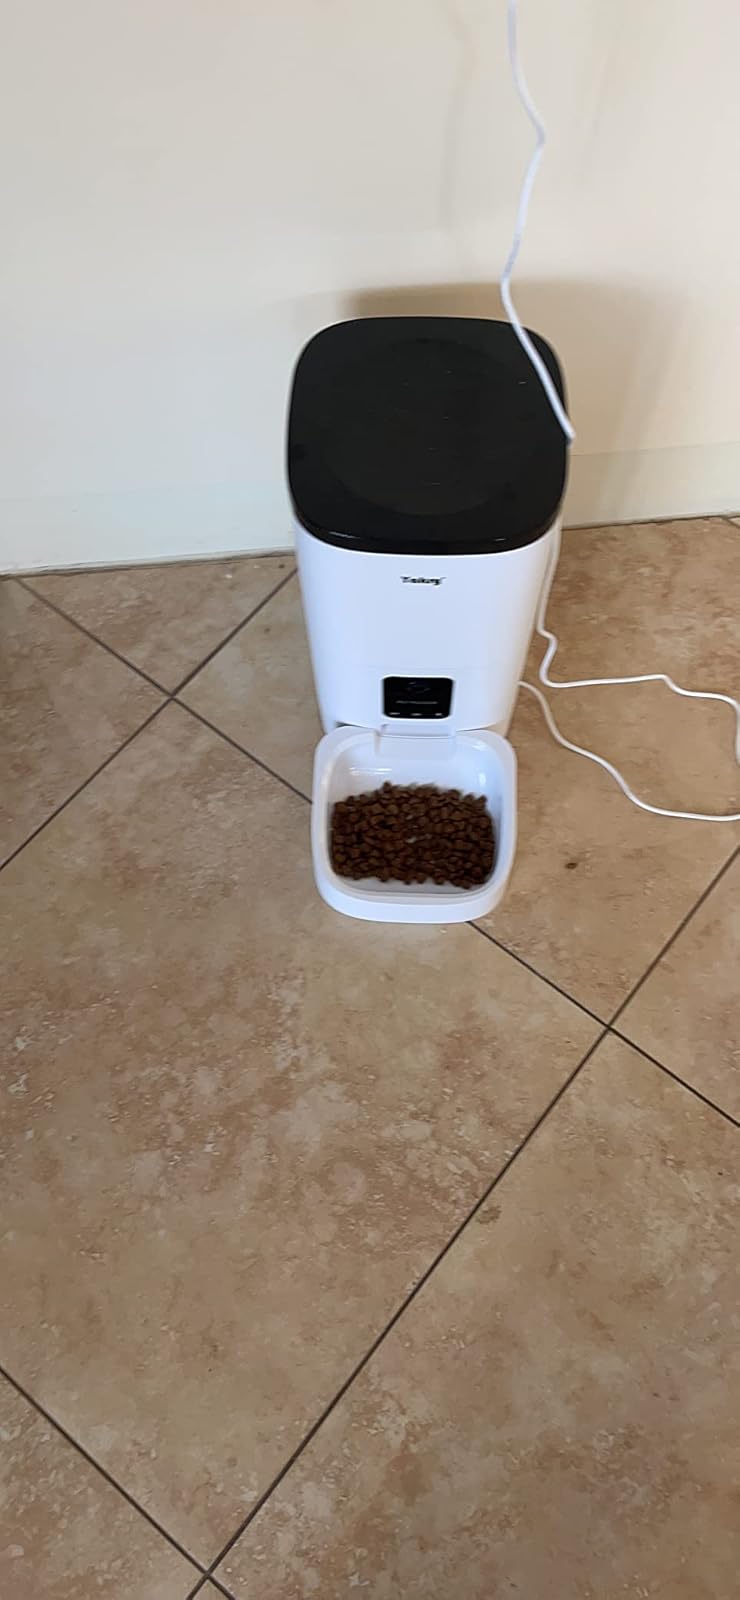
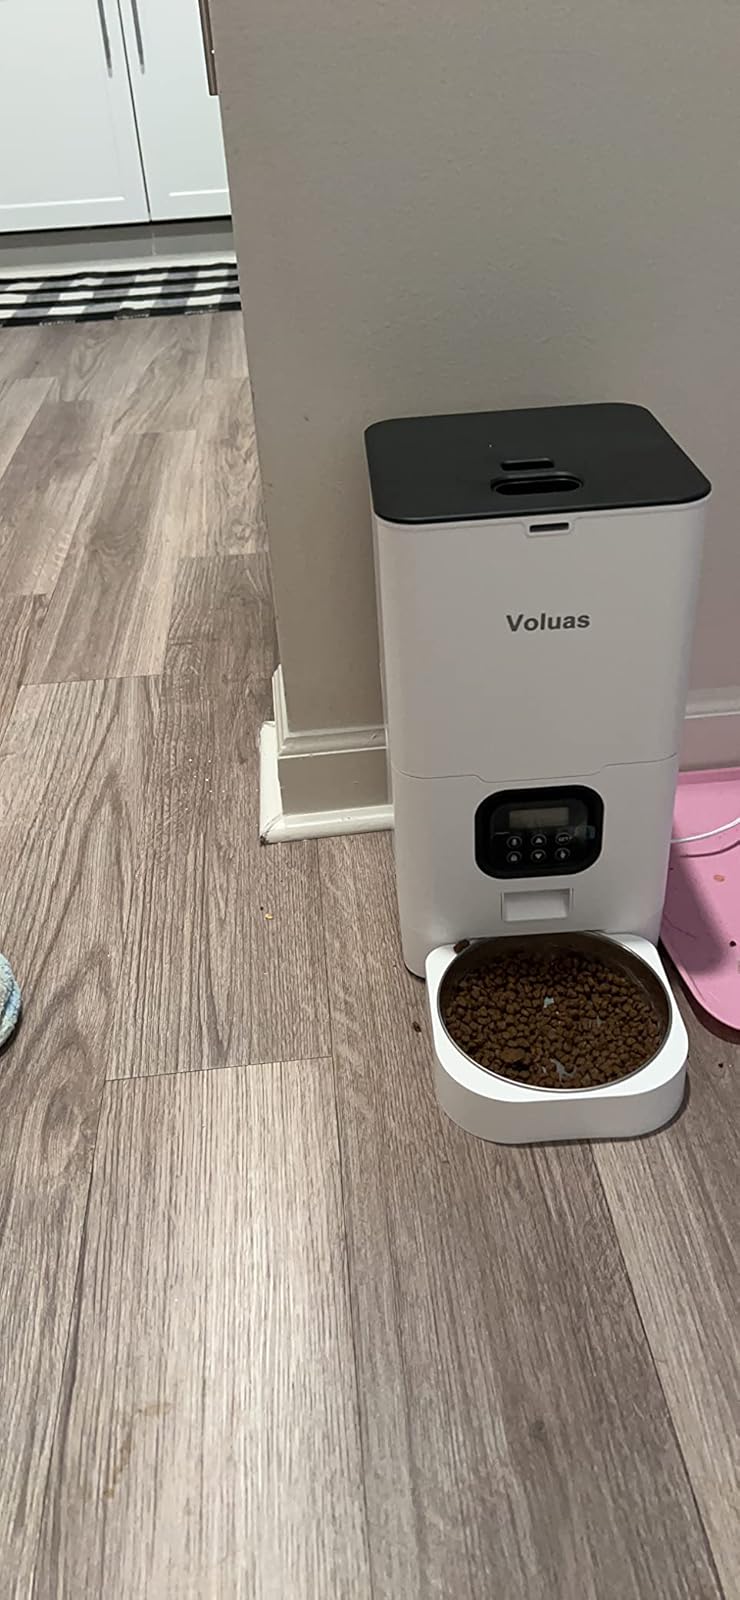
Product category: items_feeder
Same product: no